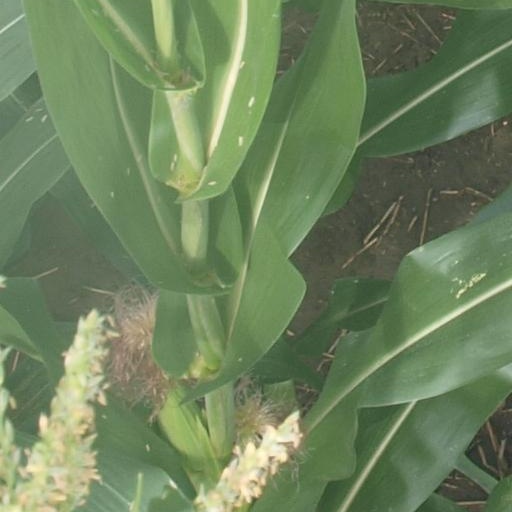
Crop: maize; corn